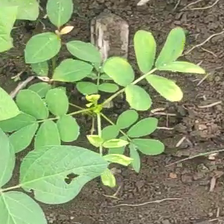
Weed species: Sicklepod_(Senna obtusifolia)